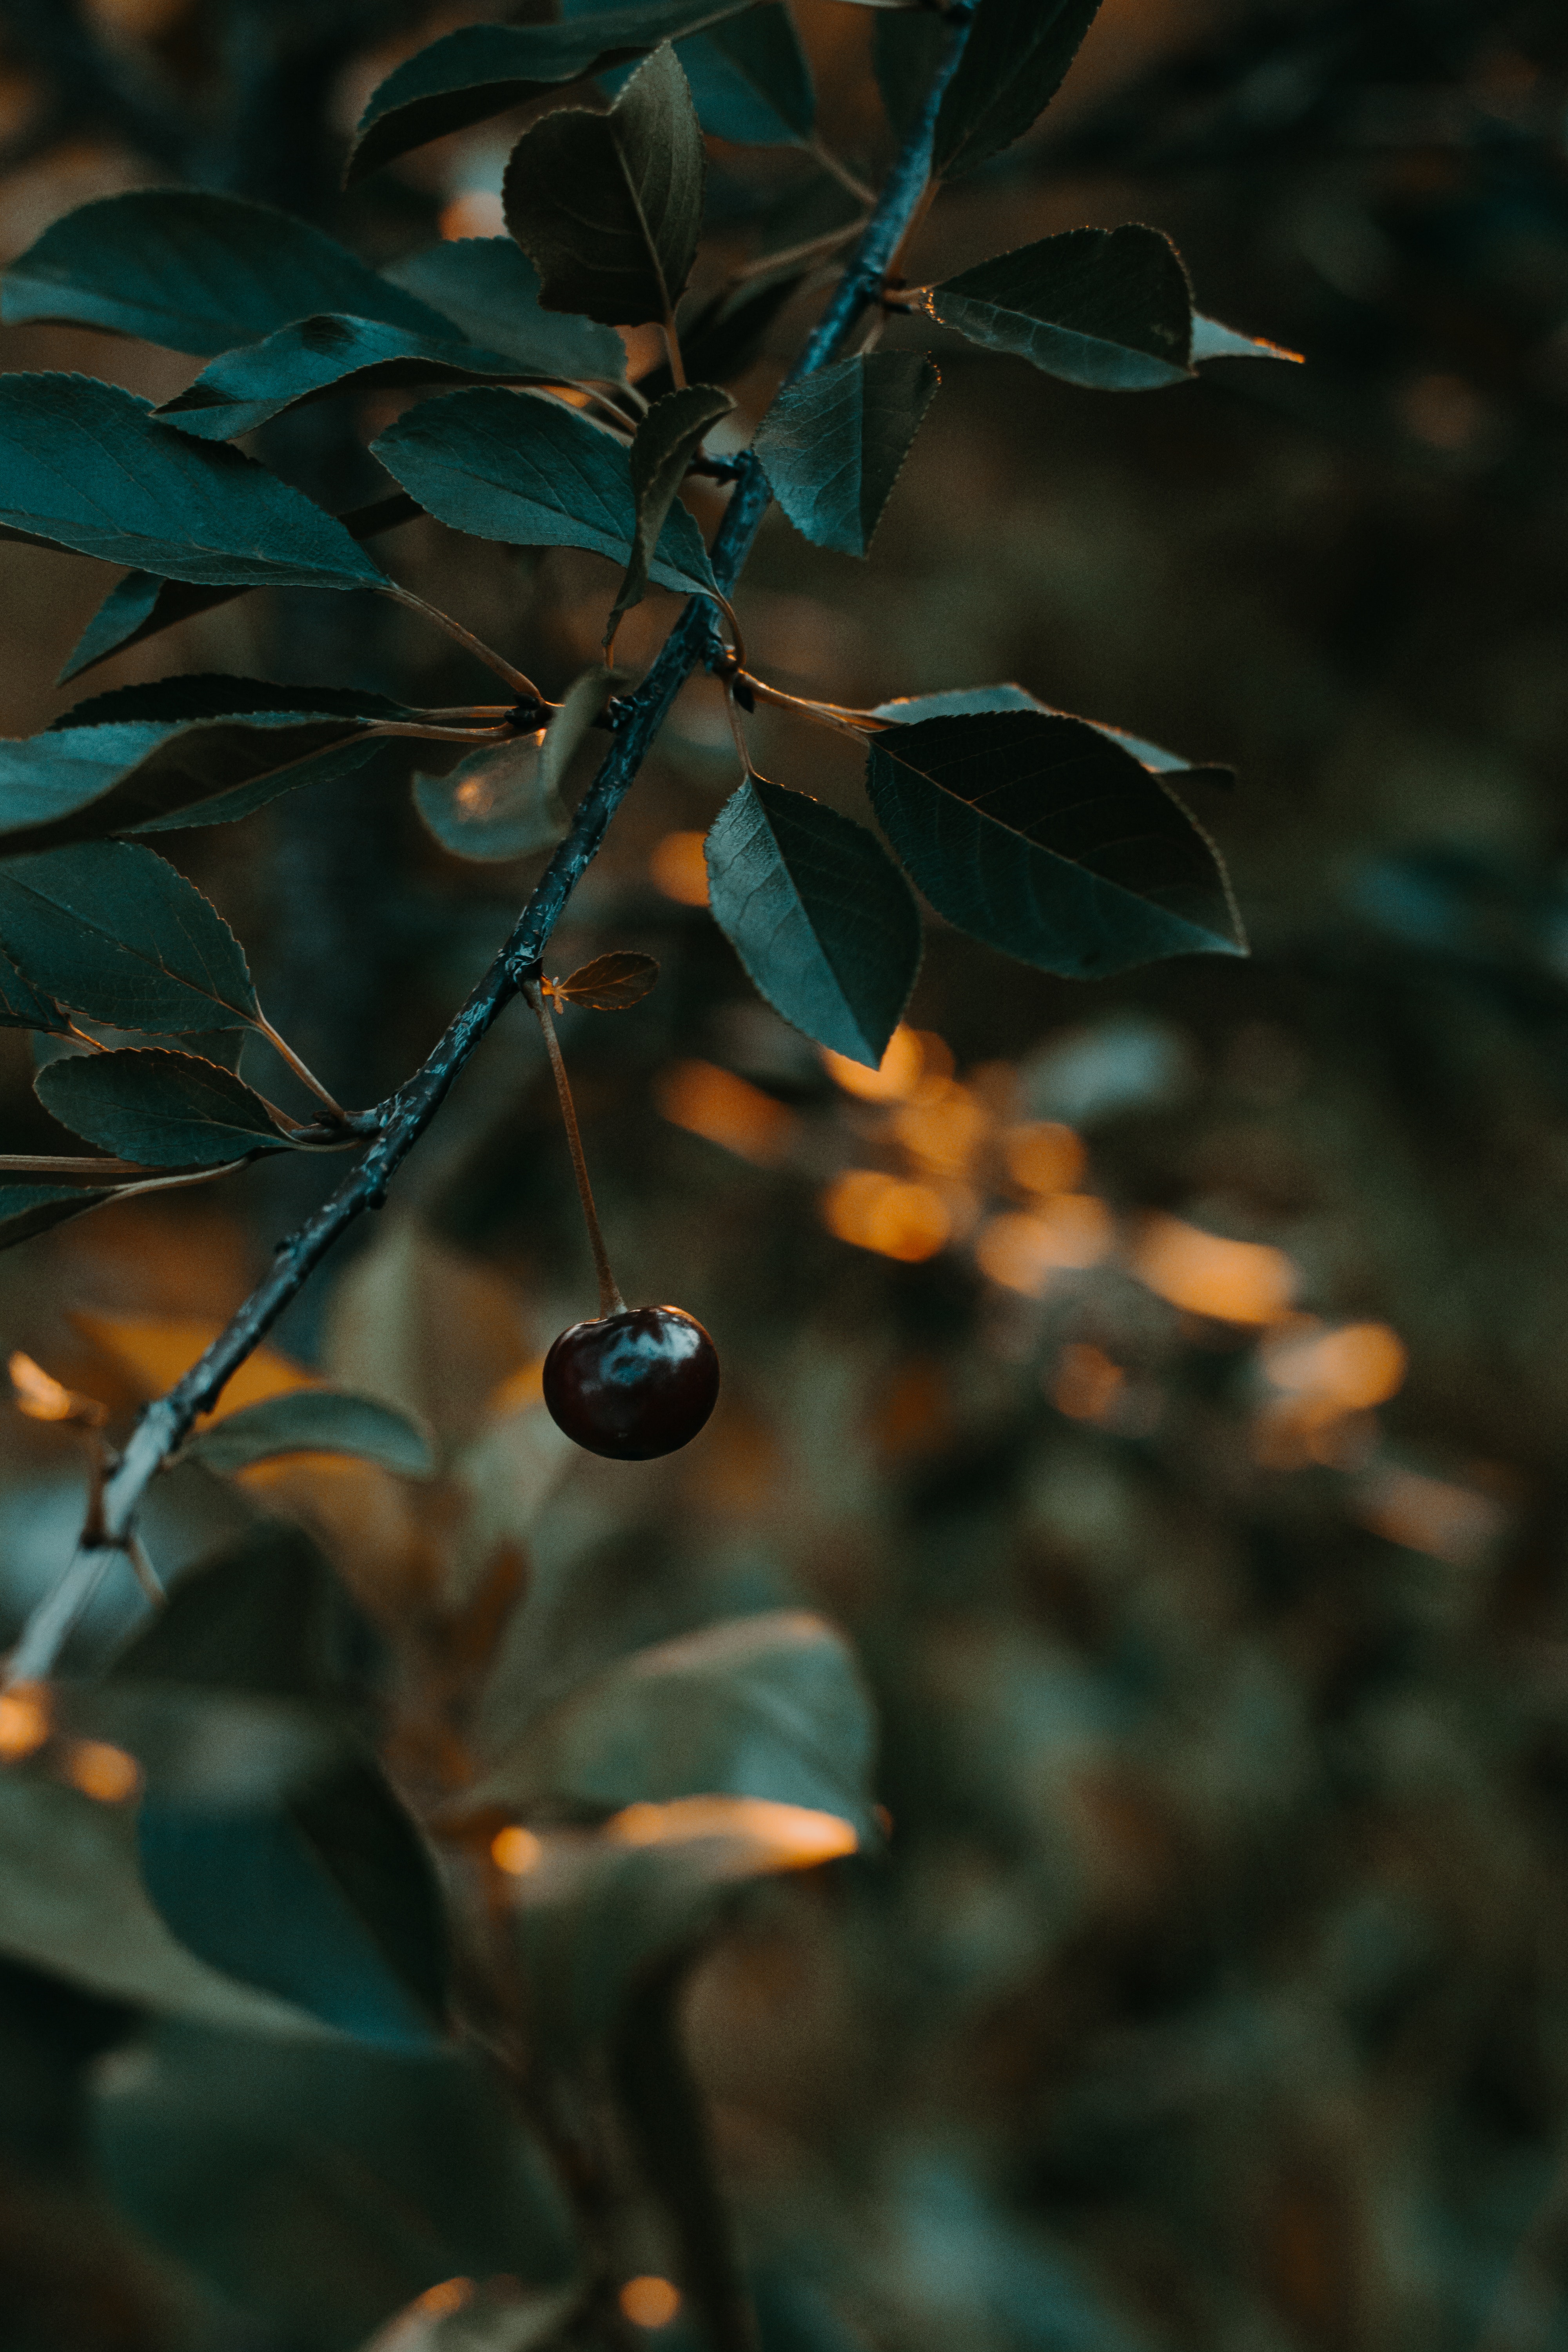
leaf, branch, close up, flora, macro photography, plant, twig, water, sunlight, plant stem, computer wallpaper, tree, moisture